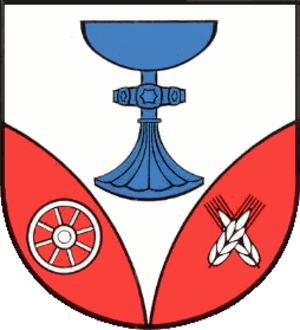
Sandesneben
Coat of arms of Sandesneben
Sandesneben er en kommune i det nordlige Tyskland, beliggende i Amt Sandesneben-Nusse i den nordvestlige del af Kreis Herzogtum Lauenburg. Kreis Herzogtum Lauenburg ligger i delstaten Slesvig-Holsten.